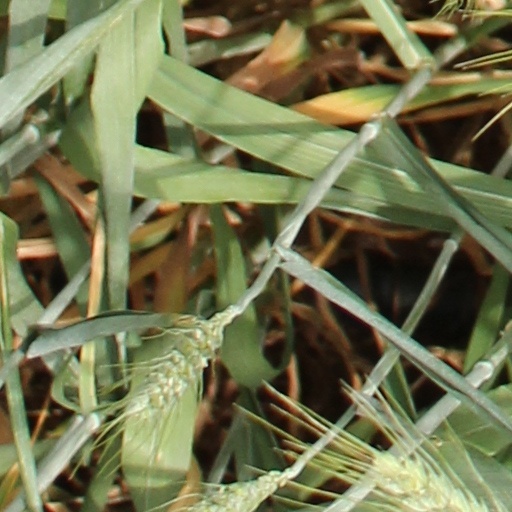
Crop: wheat